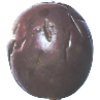
Label: passion_fruit